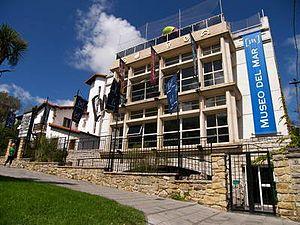
Mar del Plata est une ville de la province de Buenos Aires, en Argentine. Elle est située sur la côte Atlantique, à 404 km au sud-est de la ville de Buenos Aires, la capitale fédérale. La ville est le chef-lieu du partido General Pueyrredón. Sa population était estimée à 625 605 habitants en 2009, ce qui en fait la quatrième ville d'Argentine, derrière Buenos Aires, Córdoba et Rosario.